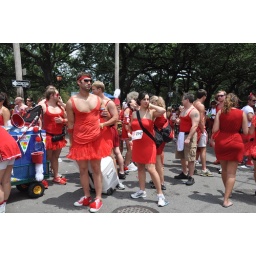
When I got to Frenchmen street I ran into a sea of men and women in red dresses.